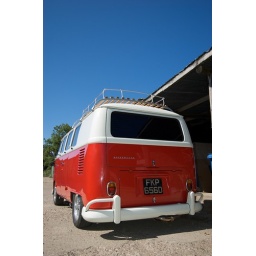
A Rarity in the Uk a cloudless sky and a stunning split screen bus